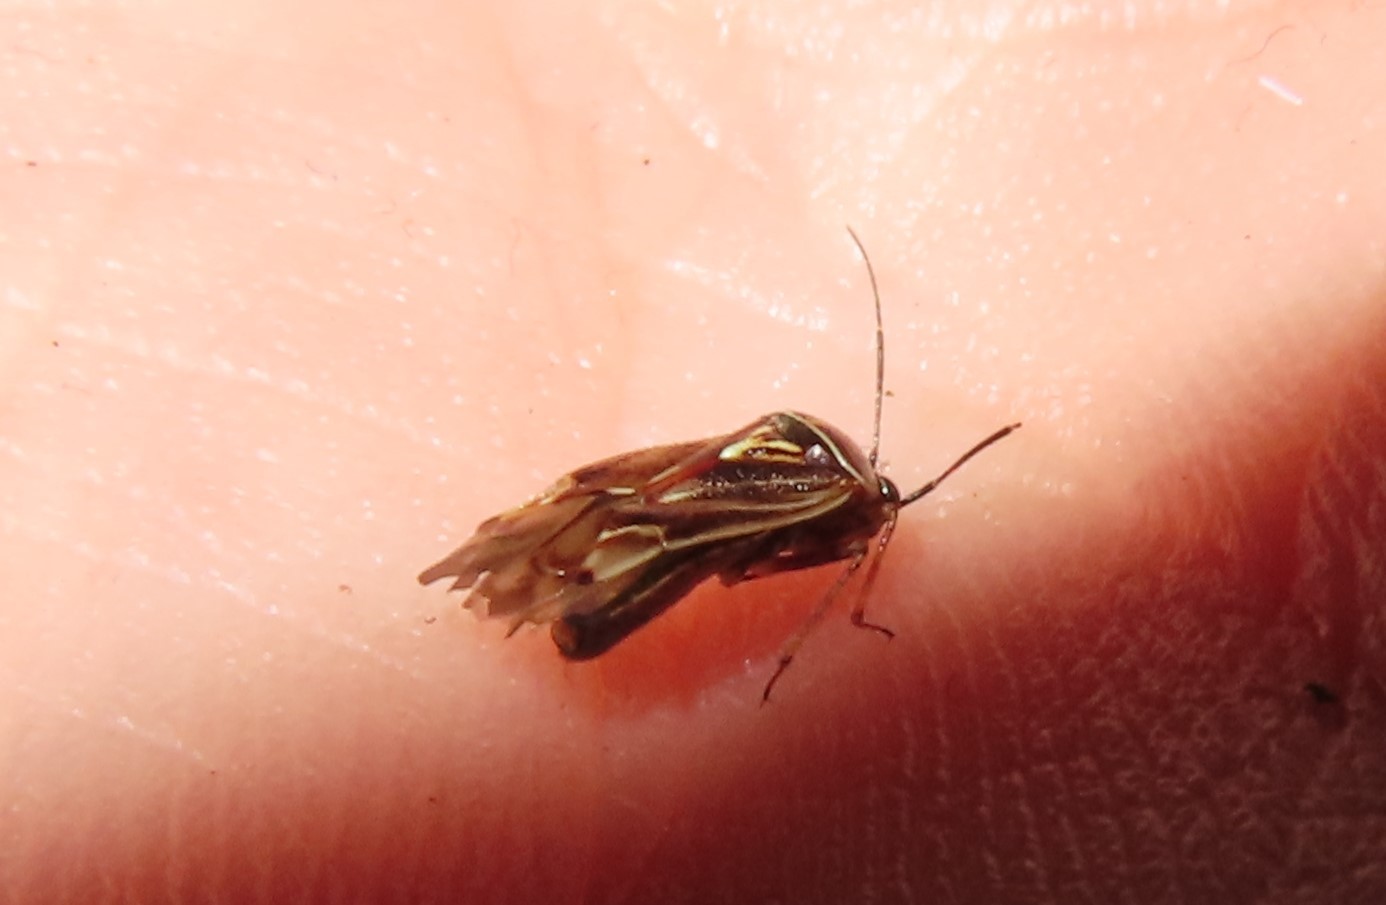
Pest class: lygus_bug